Question: Please indicate a possible affordance area of bicycle that can be used for sitting on
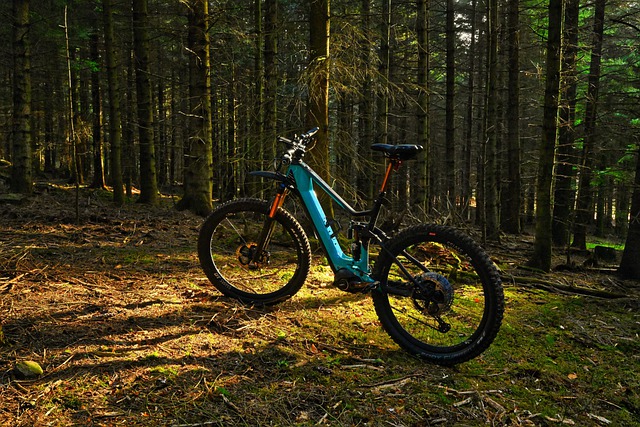
Answer: [370, 144.5, 419, 158.5]